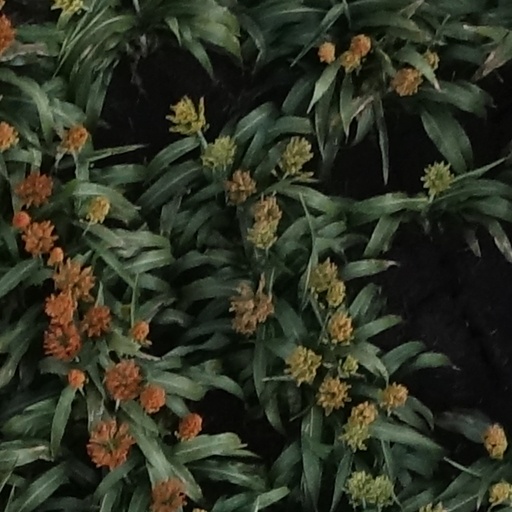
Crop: sorghum